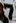
Number: 7